Mrs. America (miniseries)

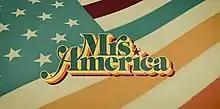

Mrs. America is an American political drama television miniseries produced by FX and originally aired on the sister streaming service FX on Hulu. Created and co-written by Davhi Waller and directed by Anna Boden and Ryan Fleck, Amma Asante, Laure de Clermont-Tonnerre, and Janicza Bravo, the series details the unsuccessful political movement to pass the Equal Rights Amendment and the efforts of conservative activist Phyllis Schlafly in the 1970s. It features a large ensemble cast led by Cate Blanchett, Rose Byrne, Uzo Aduba, Elizabeth Banks, Margo Martindale, John Slattery, Tracey Ullman, and Sarah Paulson.